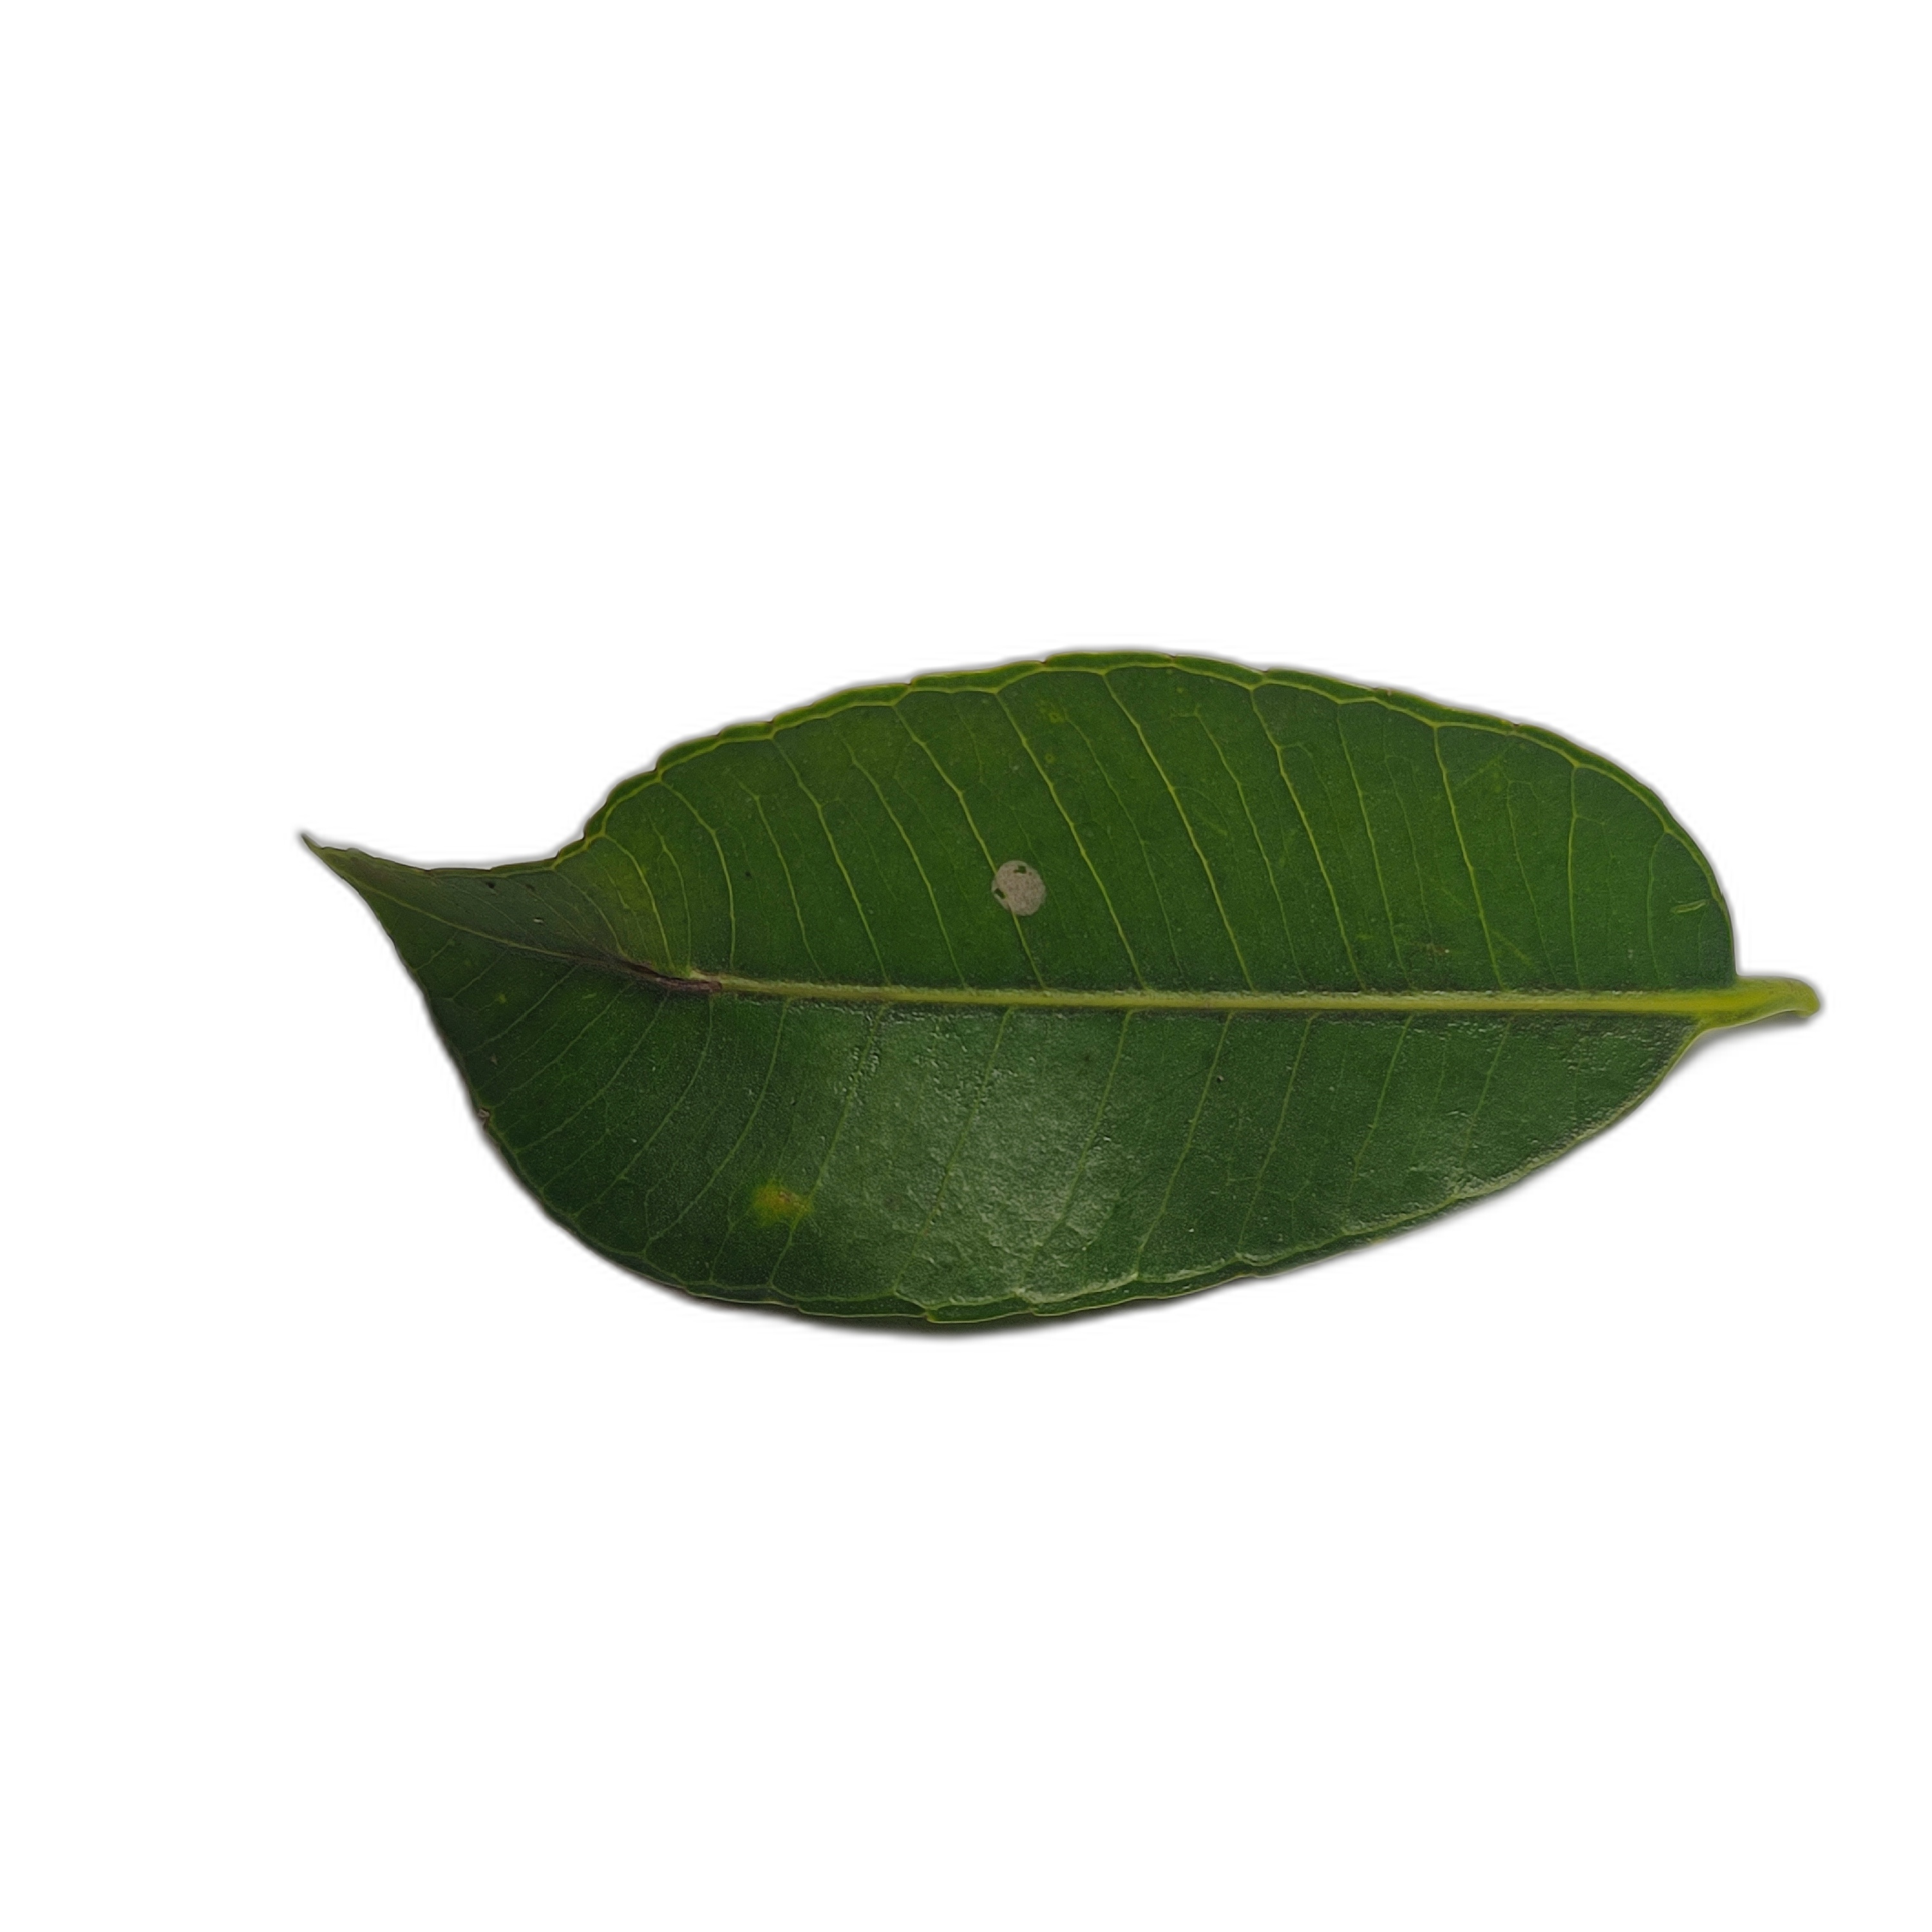
Label: healthy